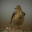
Label: bird